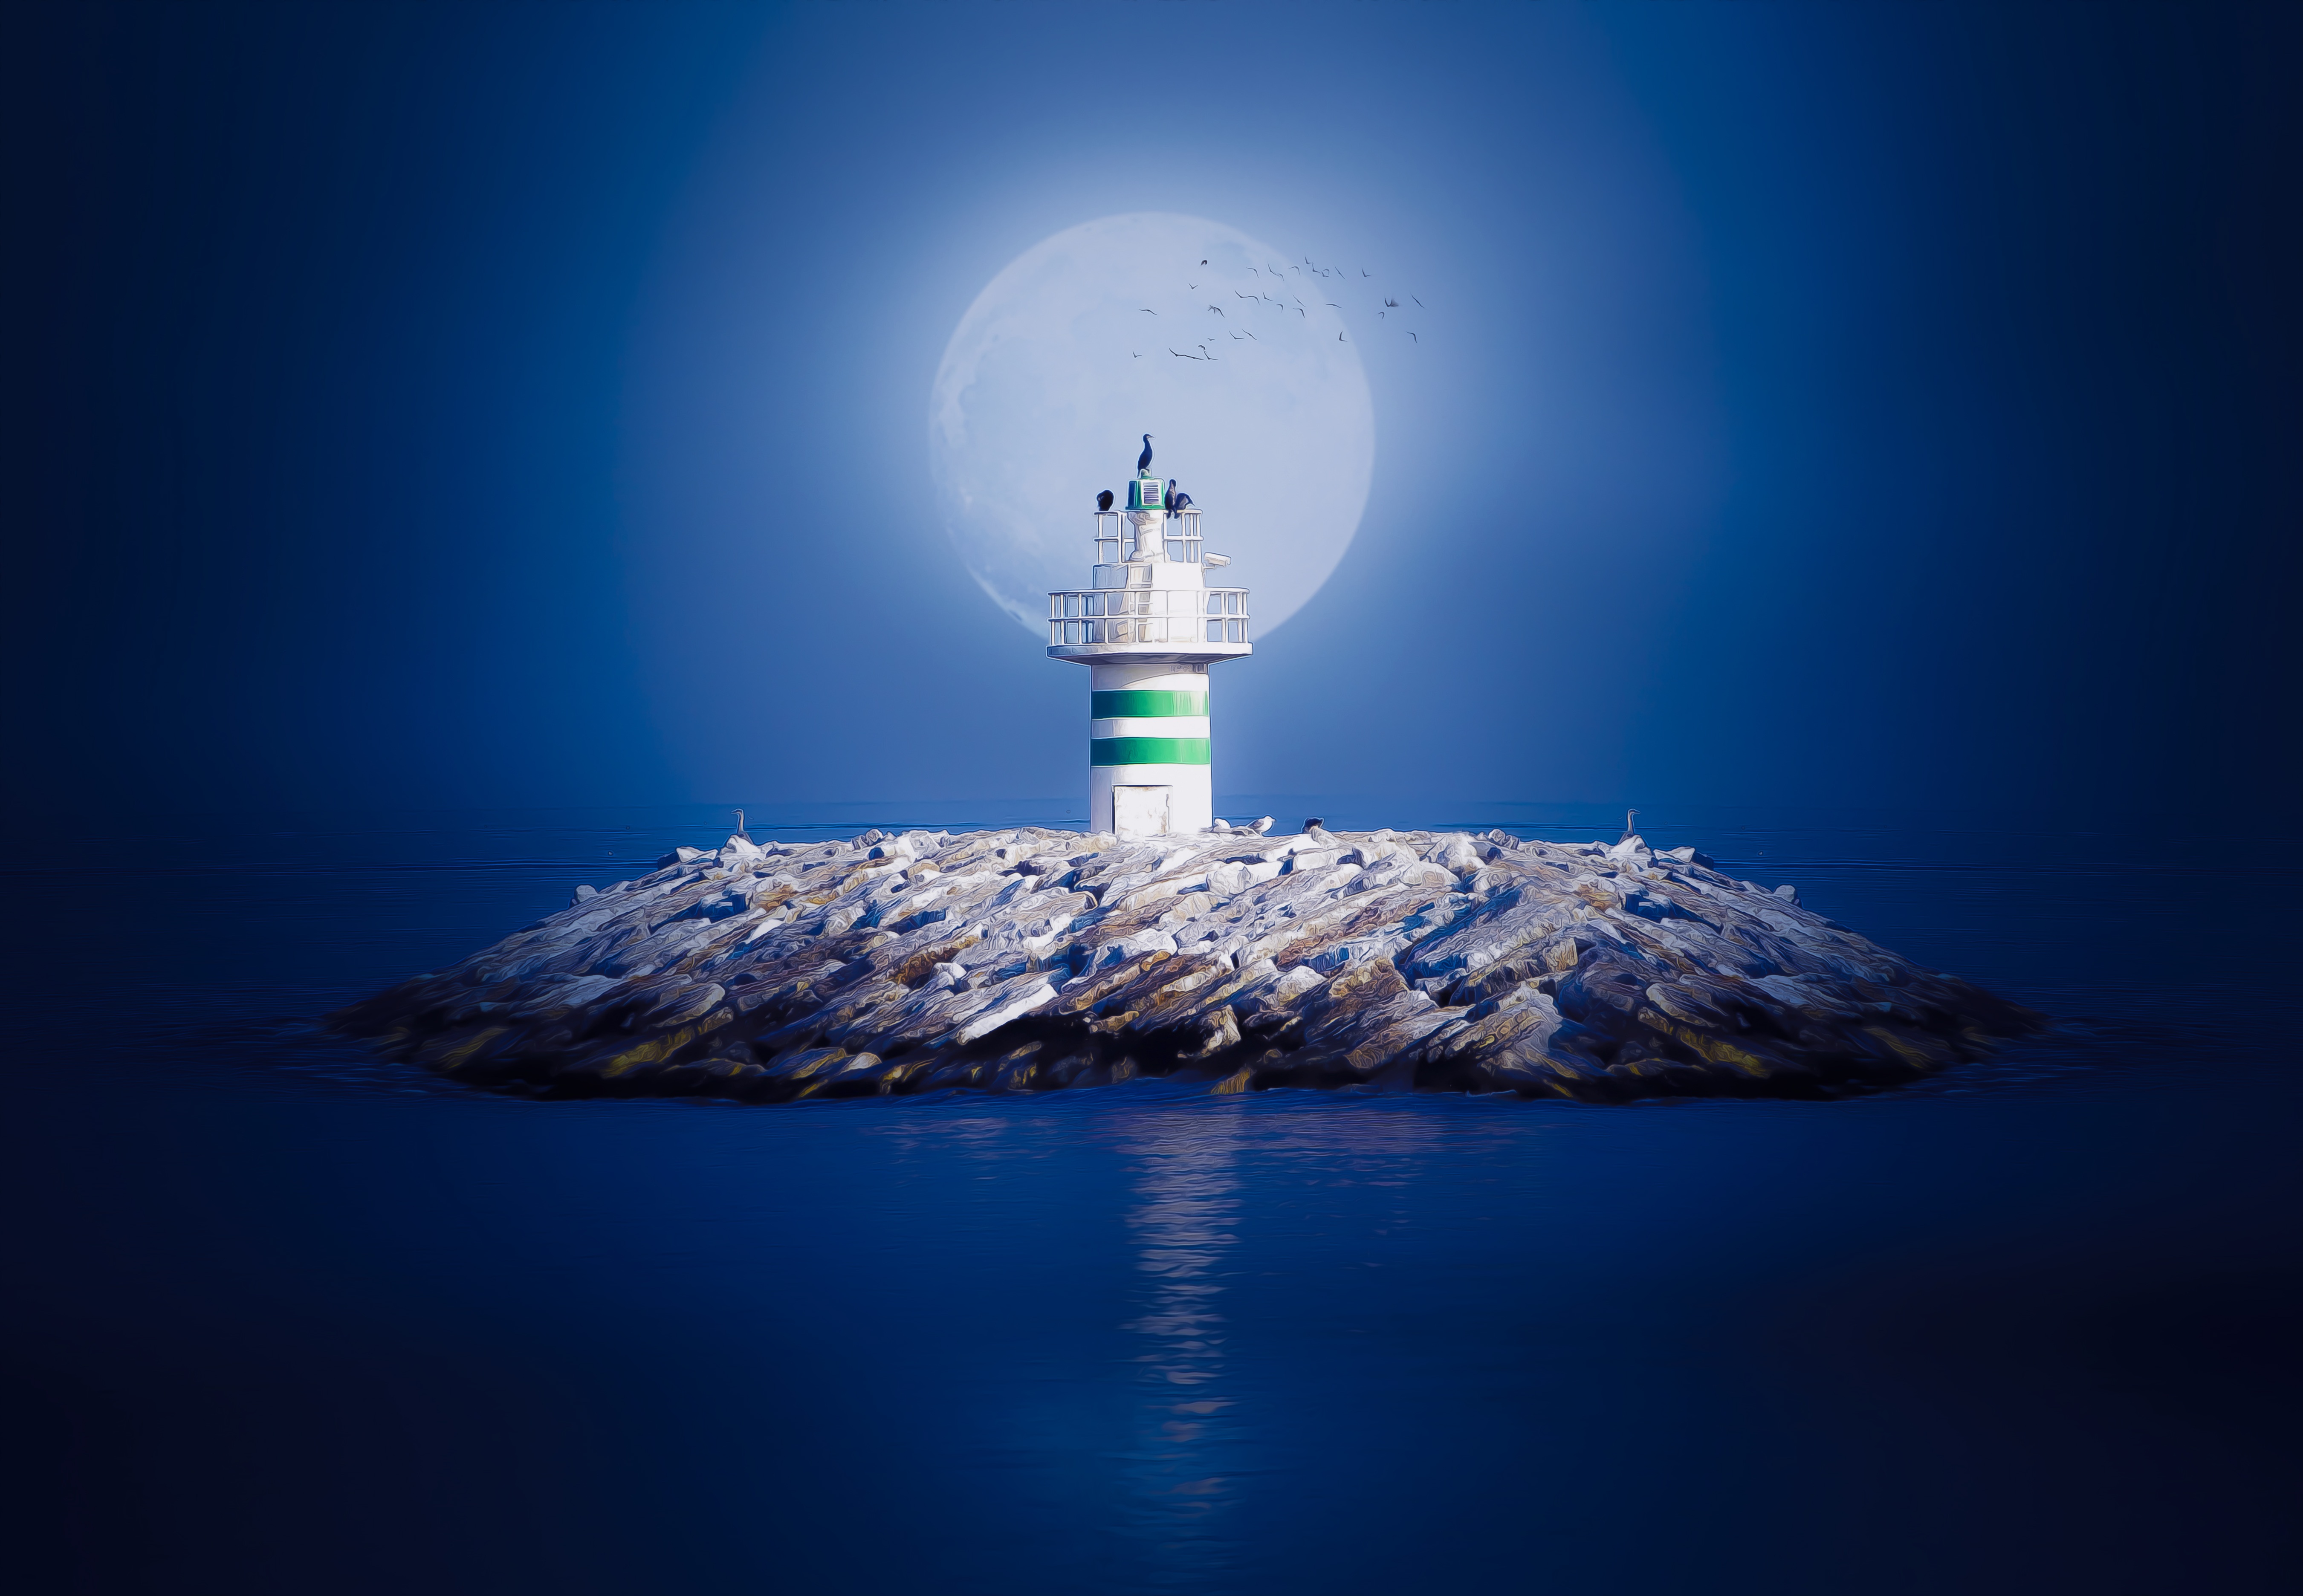
landscape, horizon, light, cloud, lighthouse, sky, white, night, sunlight, atmosphere, summer, reflection, space, blue, lighting, moonlight, super moon, outer space, energy, clouds, earth, marine, screenshot, month, atmosphere of earth, computer wallpaper